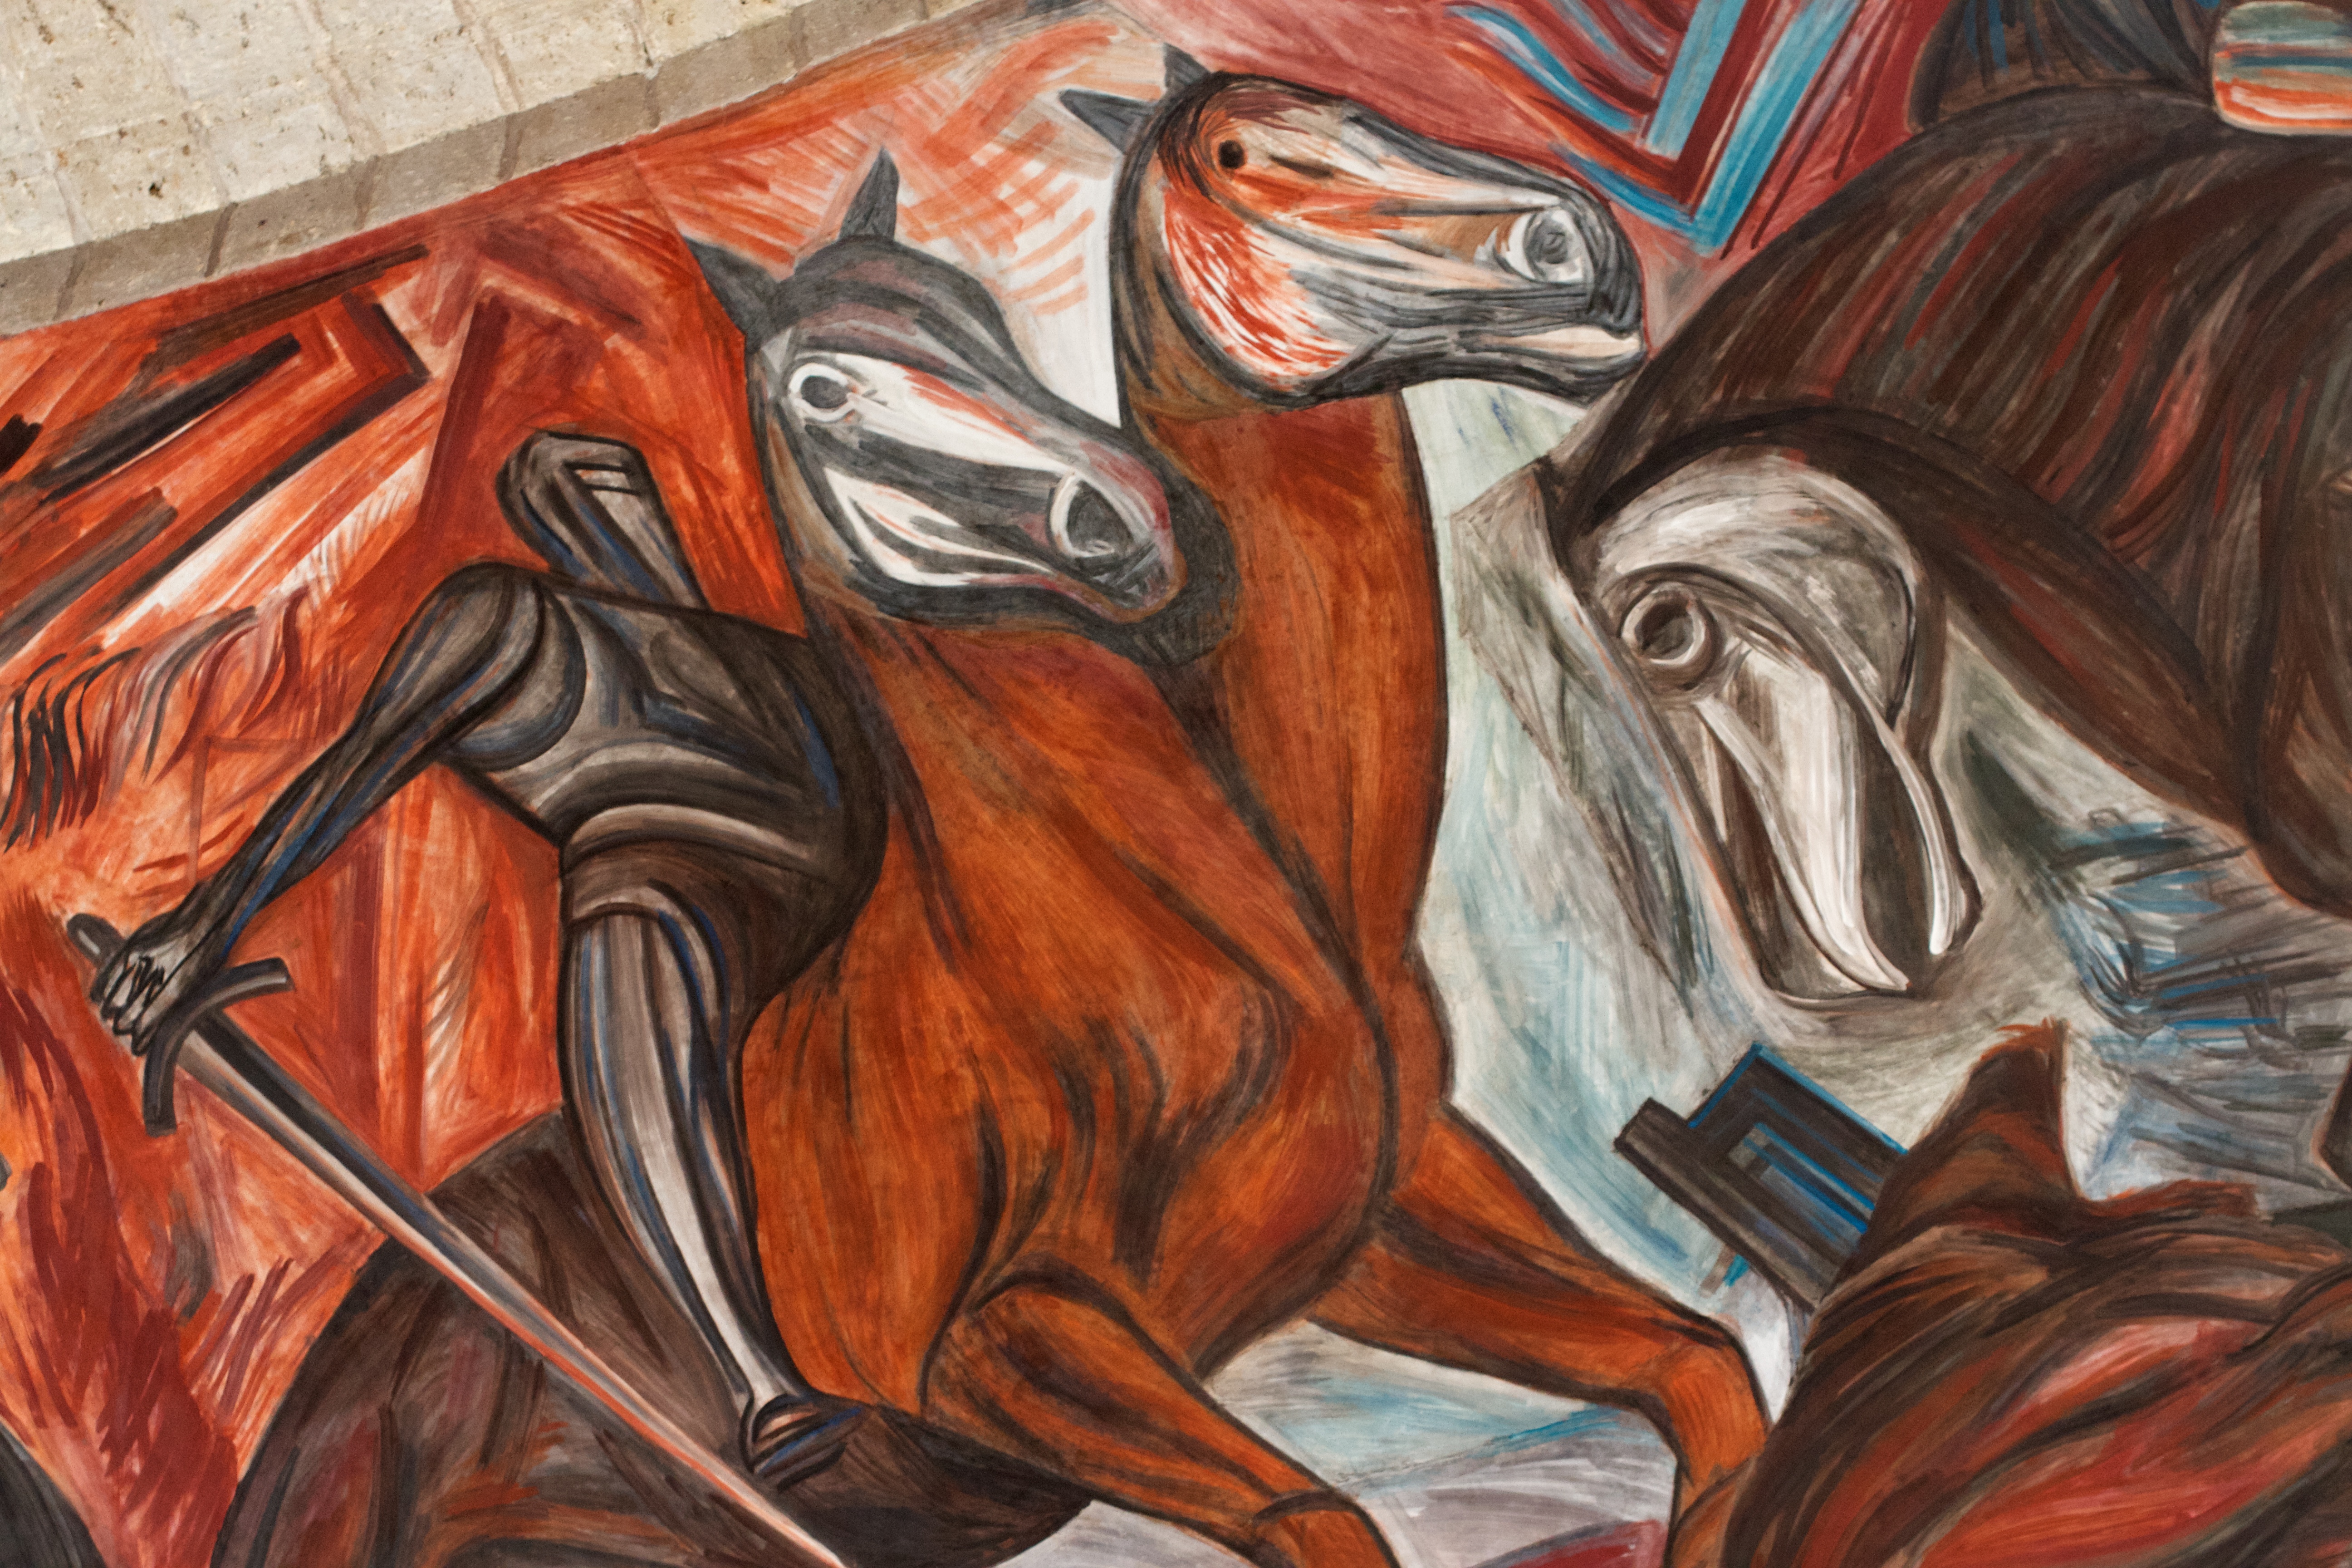
painting, art, sketch, drawing, illustration, mural, modern art